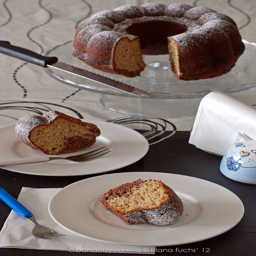
A couple of plates of food on a table.
Two plates have slices from a pound cake.
Plates with pieces of a cake on them and a plate with the whole cake on it.
A bundt cake being sliced into pieces and served.
a knife a fork and a cut cake and two plates with pieces of cake